Bhaktivedanta Manor

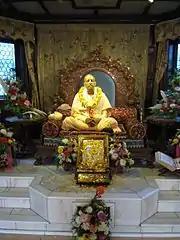
Shrine to A.C. Bhaktivedanta Swami Prabhupada, at Bhaktivedanta Manor

By 1972, three years after its founding, ISKCON's Radha Krishna Temple at Bury Place, in central London, was proving too small to accommodate the growing number of devotees there. The popularity of the movement had much to do with former Beatle George Harrison, who helped establish the temple, in addition to endorsing Krishna Conscious principles in his 1970 solo album "All Things Must Pass". One of the first British devotees, Dhananjaya Das, recalls Prabhupada suggesting that he ask Harrison if he would care to help with their predicament, to which the musician replied: "I would be very much honoured."